I Am a Hero

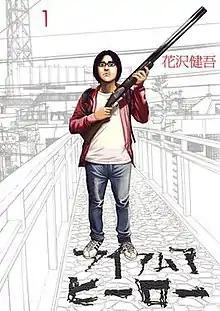
First volume cover, featuring Hideo Suzuki

is a Japanese zombie manga series written and illustrated by Kengo Hanazawa. It was serialized in Shogakukan's manga magazine "Weekly Big Comic Spirits" from April 2009 to February 2017, with its chapters collected in 22 volumes. In North America the manga has been licensed for English language release by Dark Horse Comics.